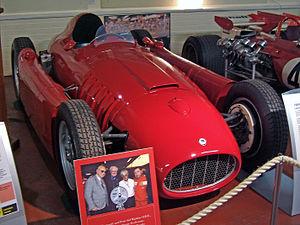
Le Grand Prix d'Espagne 1954, disputé sur le circuit de Pedralbes le 24 octobre 1954, est la quarante-et-unième épreuve du championnat du monde de Formule 1 courue depuis 1950 et la neuvième manche du championnat 1954.
La Ferrari D50, née Lancia D50 puis devenue Ferrari D50/801 est une monoplace de Formule 1 conçue par l'ingénieur italien Vittorio Jano en 1953-1954 pour le compte de la Scuderia Lancia qui l'a engagée en championnat du monde de Formule 1 en 1954 et 1955. À la fin de la saison 1955, Italcementi rachète Lancia en faillite, ferme son atelier de course et offre à la Scuderia Ferrari ses châssis D50 qui seront engagés en championnat du monde en 1956 sous la dénomination Ferrari D50 puis en 1957 sous le nom de Ferrari 801.
Juan Manuel Fangio, né le 24 juin 1911 à Balcarce et mort le 17 juillet 1995 à Buenos Aires, est un pilote automobile argentin.
La Scuderia Lancia, qui deviendra plus tard la Squadra Corse HF Lancia est l'atelier de course de l'entreprise automobile Lancia e Cia, créé en 1952 par Gianni Lancia, fils du fondateur de la marque. La Scuderia Lancia débute officiellement en compétition en sports mécaniques où elle s'illustre notamment à la Carrera Panamericana, à la Targa Florio ou aux Mille Miglia. L'écurie s'est aussi engagée en Formule 1 en 1954-1955, sans briller particulièrement. La Squadra Corse a su rebondir en Championnat du Monde d'Endurance avec la conquête de trois titres mondiaux entre 1979 et 1981 et en rallyes en remportant onze titres des constructeurs et quatre titres pilotes entre 1974 et 1992. Depuis fin 1991, Lancia a cessé tout engagement officiel en compétition automobile.
L'histoire de la Formule 1 trouve son origine dans les courses automobiles disputées en Europe dans les années 1920 et 1930. Elle commence réellement en 1946 avec l'uniformisation des règles voulue par la Commission sportive internationale de la Fédération internationale de l'automobile et la création de la « Formule de Course Internationale nᵒ 1 », pour indiquer la qualité optimale, comprimée en Formule 1. Un championnat du monde de Formule 1 est créé en 1950 puis une coupe des constructeurs en 1958.
Le Grand Prix d'Argentine 1955, disputé sur le circuit Oscar Alfredo Galvez le 16 janvier 1955, est la quarante-deuxième épreuve du championnat du monde de Formule 1 courue depuis 1950 et la première manche du championnat 1955.